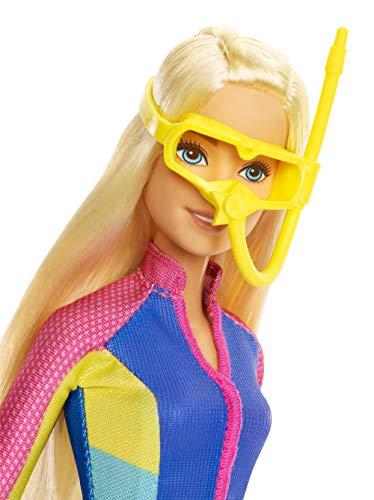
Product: Barbie Dolphin Magic Snorkel Fun Friends
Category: Toys & Games | Dolls & Accessories | Playsets
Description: Bring Barbie Dolphin Magic to life with Barbie doll and her aquatic friends.
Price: $17.62
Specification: ProductDimensions:2.4x9x12.8inches|ItemWeight:7ounces|ShippingWeight:10.6ounces(Viewshippingratesandpolicies)|DomesticShipping:ItemcanbeshippedwithinU.S.|InternationalShipping:ThisitemcanbeshippedtoselectcountriesoutsideoftheU.S.LearnMore|ASIN:B01MRV4ET4|Itemmodelnumber:FBD63|Manufacturerrecommendedage:36months-7years|Batteries:1LR44batteriesrequired.